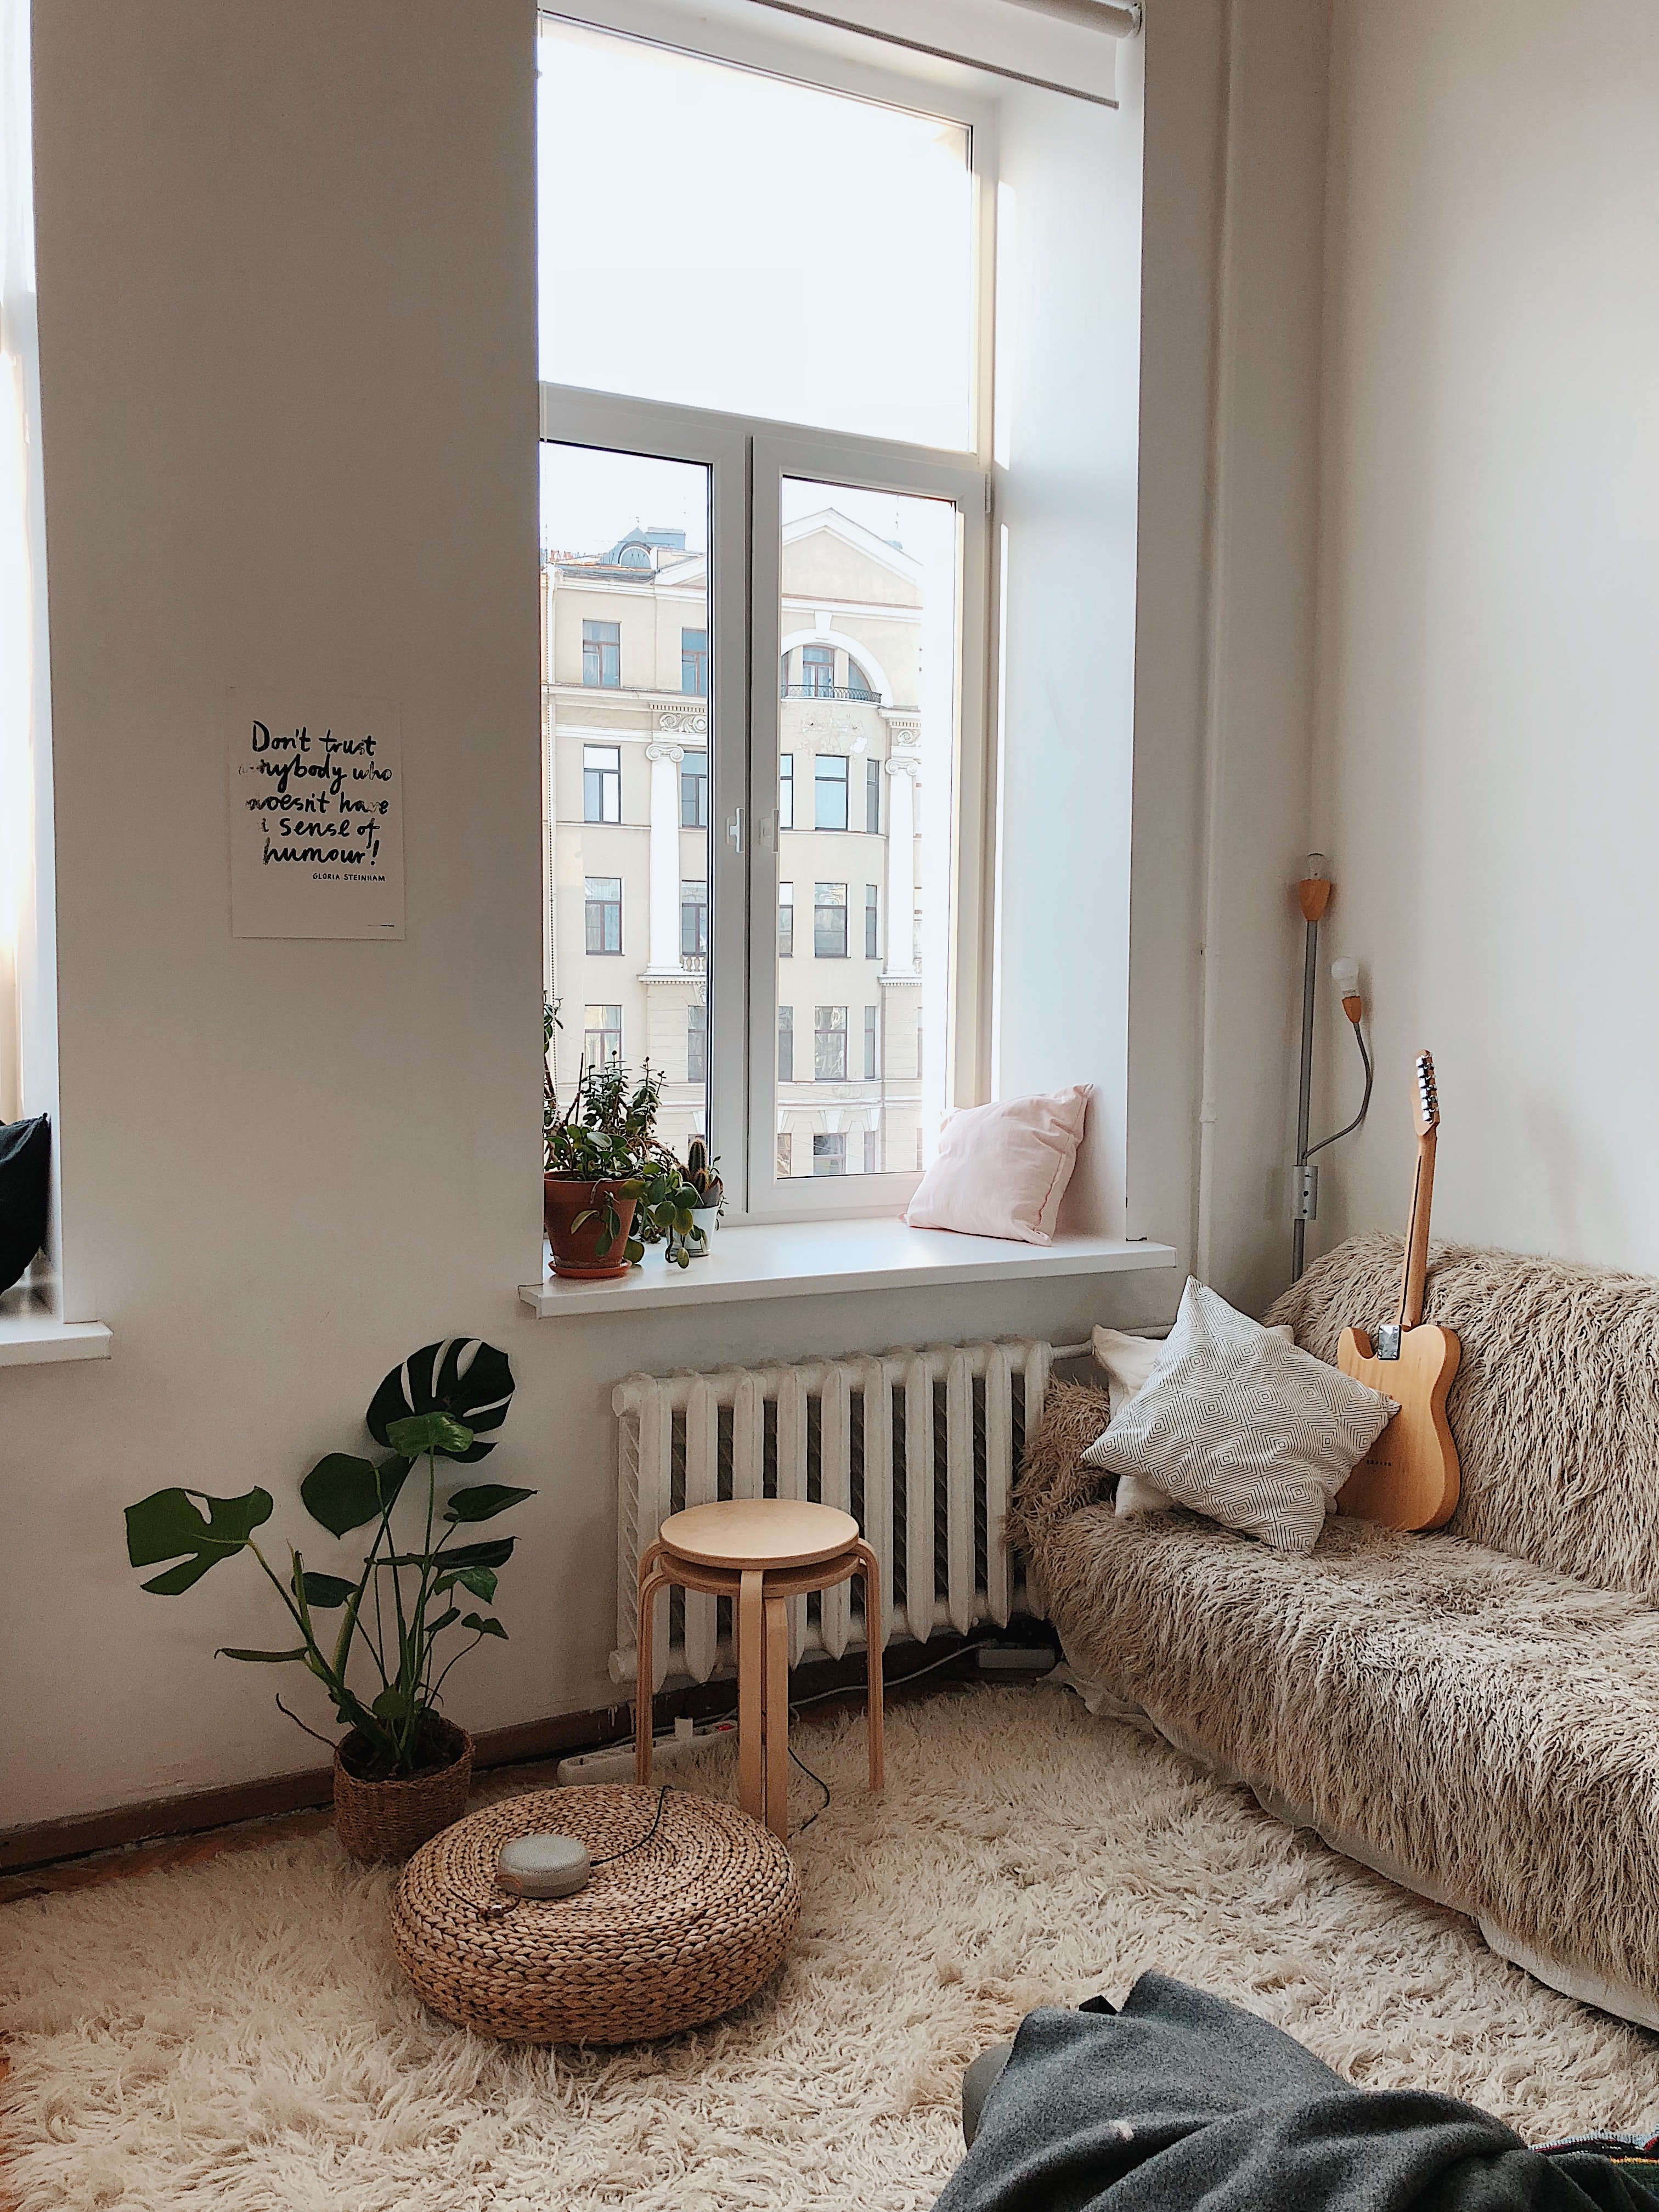
room, furniture, living room, interior design, property, house, home, building, floor, table, wall, bedroom, coffee table, real estate, architecture, couch, window, studio couch, bed, apartment, window treatment, ceiling, curtain, daylighting, loft, comfort, door, window covering, Slipcover